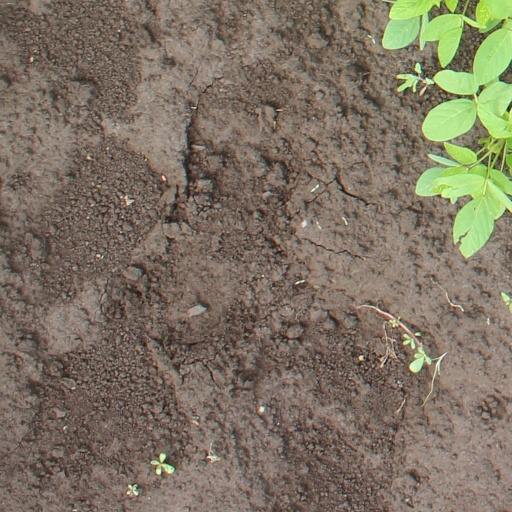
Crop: soybean